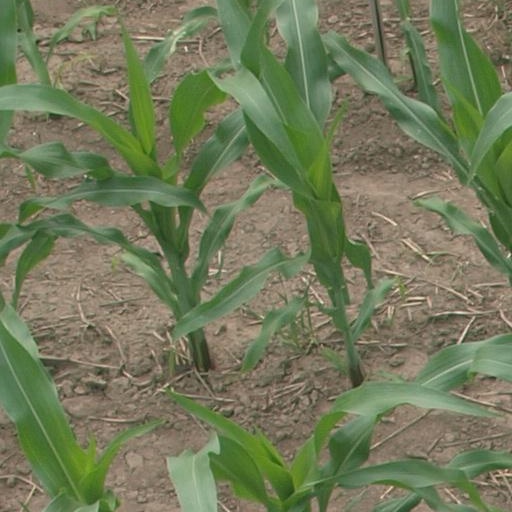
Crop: maize; corn